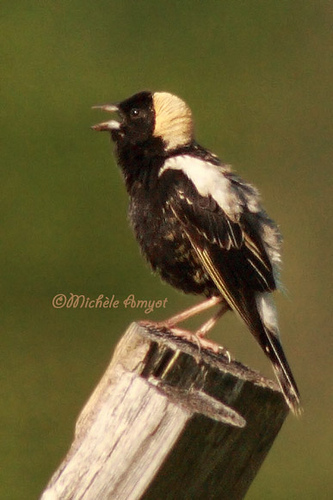
this bird has black and white feathers on its body and tail and tan feathers on the top of its head.
this little bird has a black belly and breast, brown crown and light wingbars.
a bird with a medium pointed bill, a black crown that extends into a white nape, and fluffy black breast.
this bird is black with white on its head and has a long, pointy beak.
this is a black bird with white spots on its black and a yellow nape.
this very small bird looks like a chick with a black body with white on its back and head.
this bird is black with white and has a long, pointy beak.
this bird is black with white and has a very short beak.
this bird has a black belly, and a black breast.
this bird has a striking white nape, with black breast, face, and belly.
Species: Bobolink